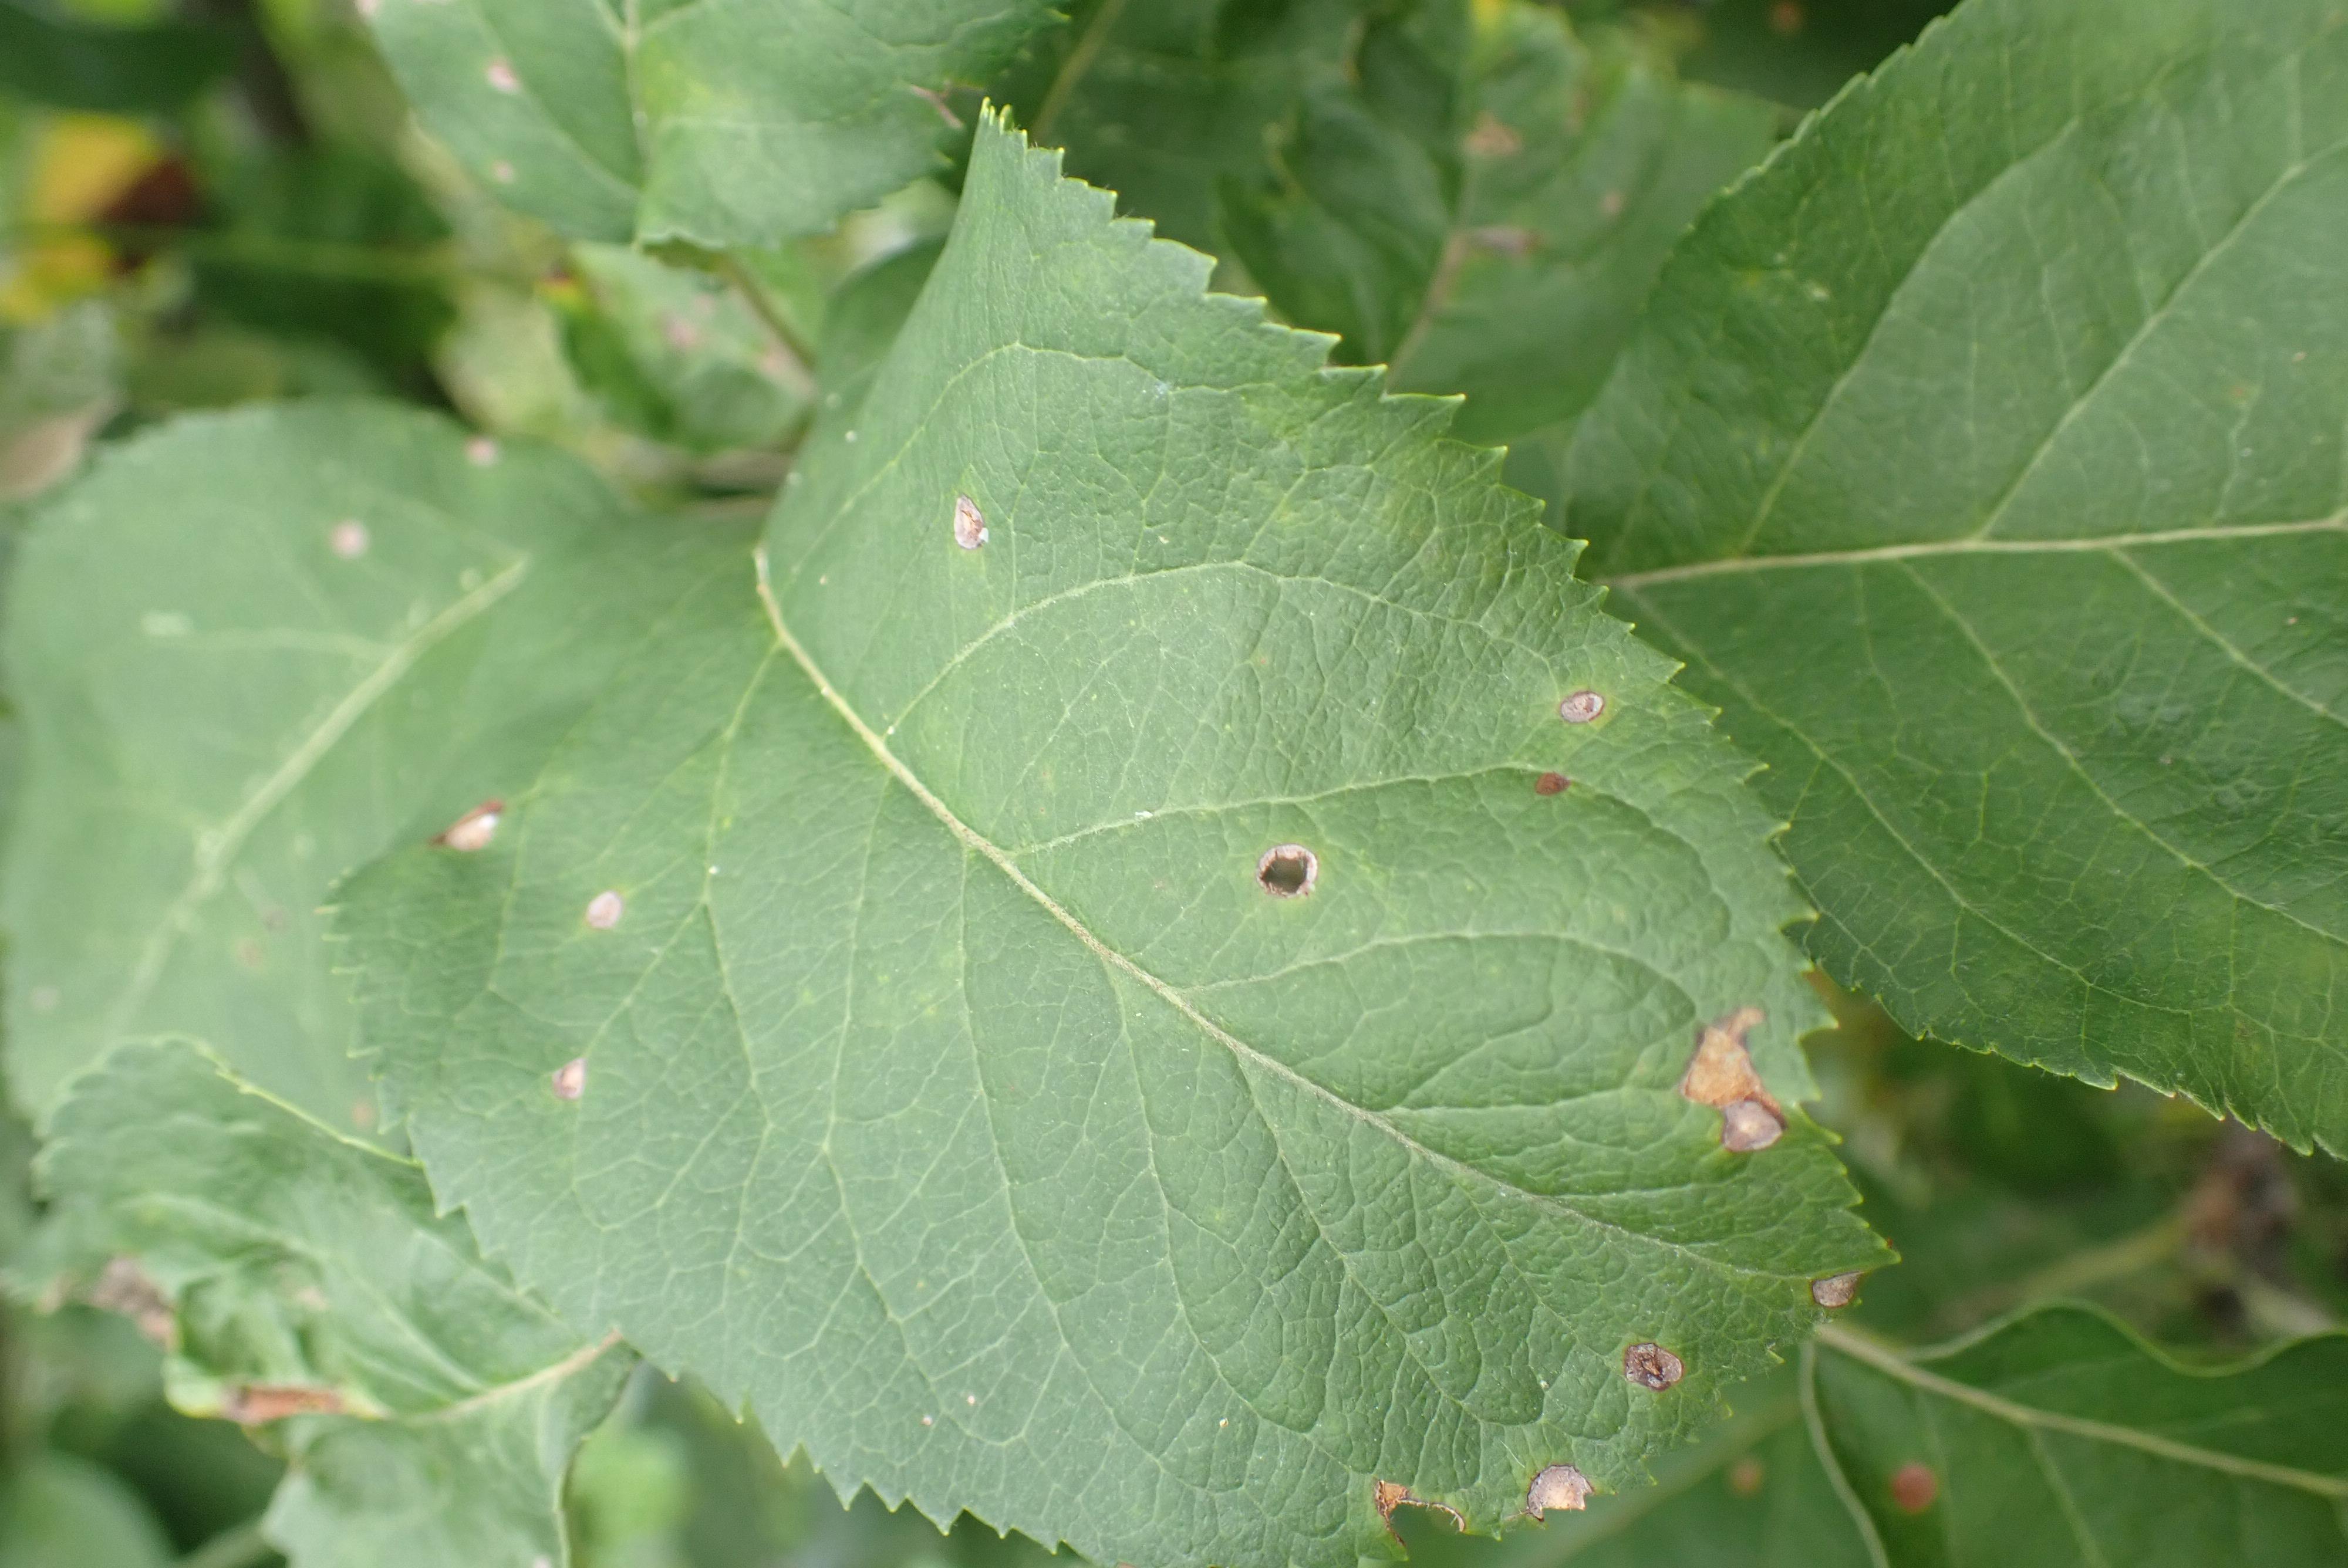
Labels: frog_eye_leaf_spot